Woodland Street Historic District

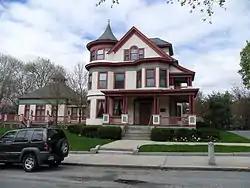
Harrington House, home to Presidents of Clark University

The Woodland Street Historic District is a historic housing district in the Main South area of Worcester, Massachusetts. It consists of 19 Victorian houses that either face or abut on Woodland Street, between Charlotte and Oberlin Streets. The district was listed on the National Register of Historic Places in 1980. Located directly adjacent to the campus of Clark University, some of the buildings are used by Clark for housing and administration.